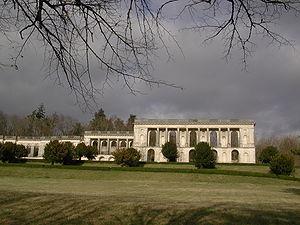
Le château de la Mercerie est situé dans la commune de Magnac-Lavalette-Villars.
Magnac-Lavalette-Villars est une commune du Sud-Ouest de la France, située dans le département de la Charente.